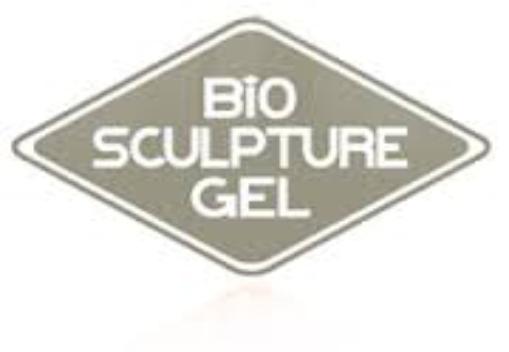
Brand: Gel
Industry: Necessities